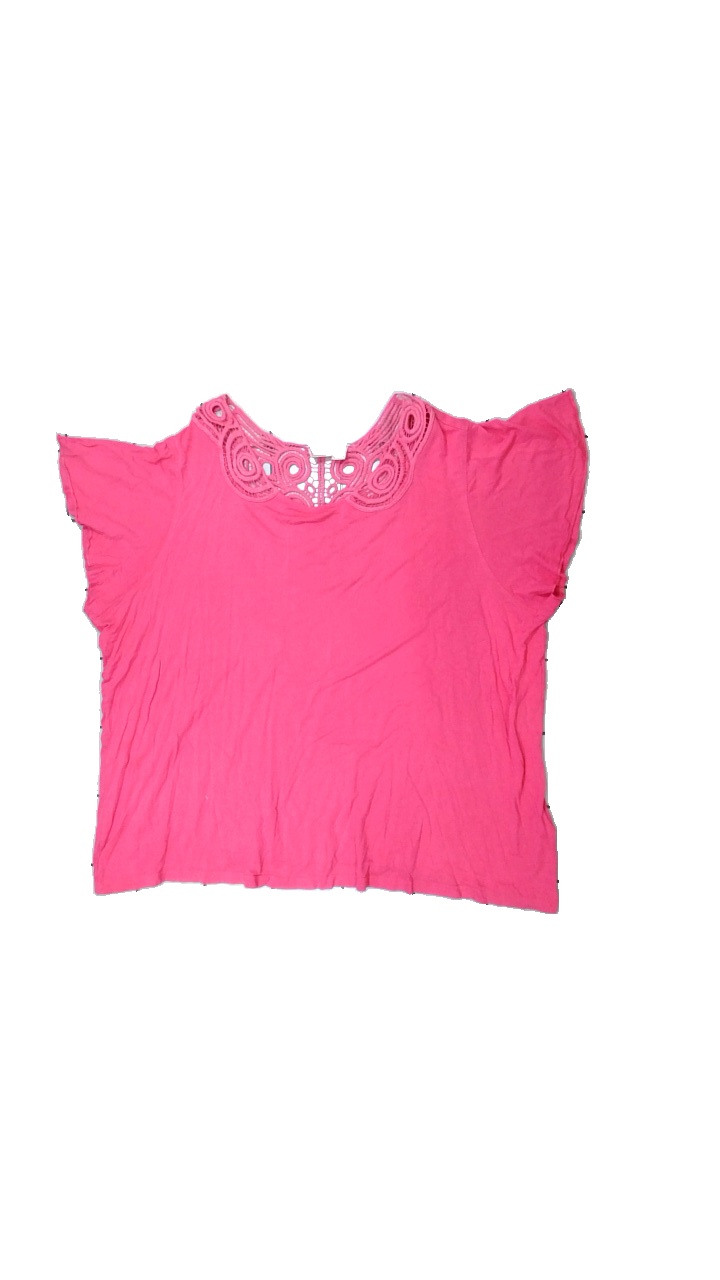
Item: Top (Ladies)
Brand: Bodyflirt
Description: top med broderi tryck
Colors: Pink
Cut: C-collar
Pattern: Embroidered
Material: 68% viskos 32% bomull
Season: All
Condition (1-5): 5
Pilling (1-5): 5
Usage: Reuse
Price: <50